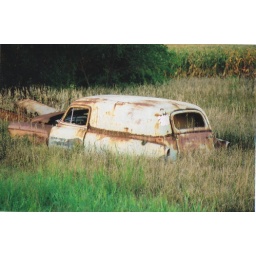
this truck has sat in this field for the last 20 yrs